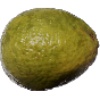
Label: Guava 1